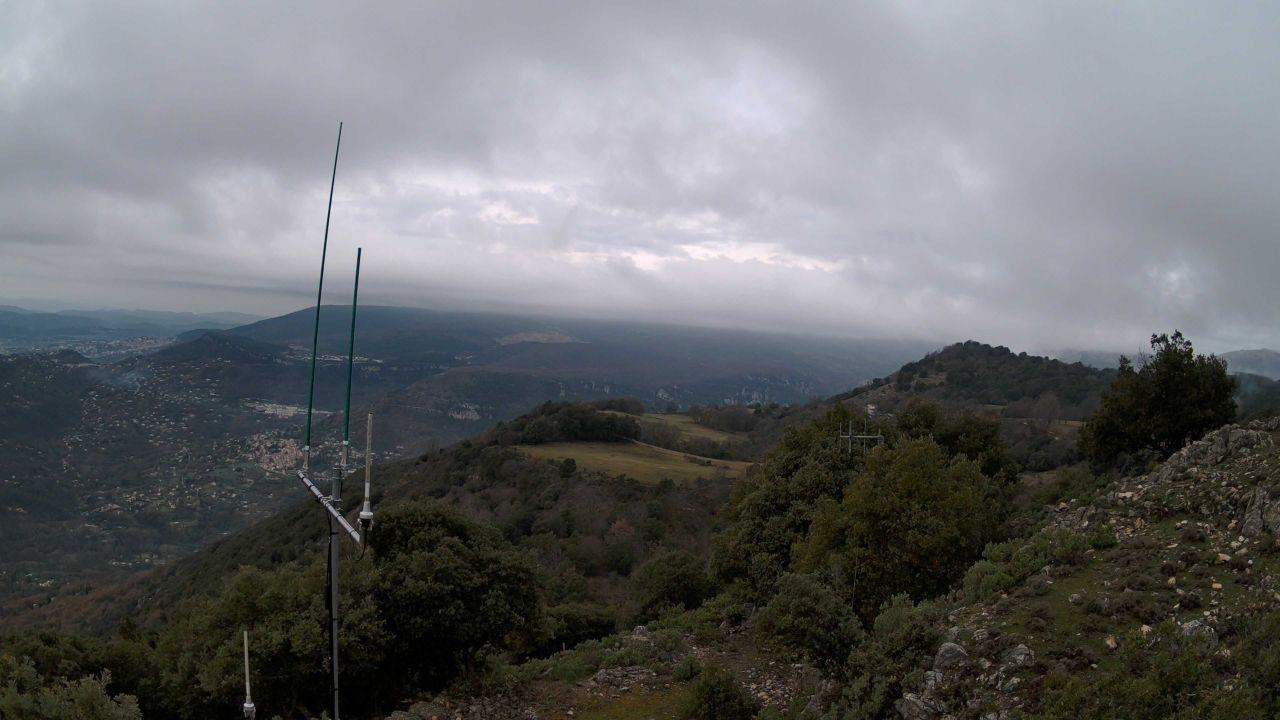
Fire: no
Smoke: yes